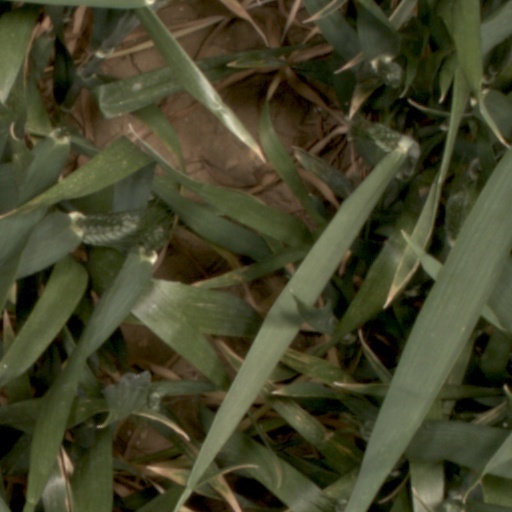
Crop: wheat